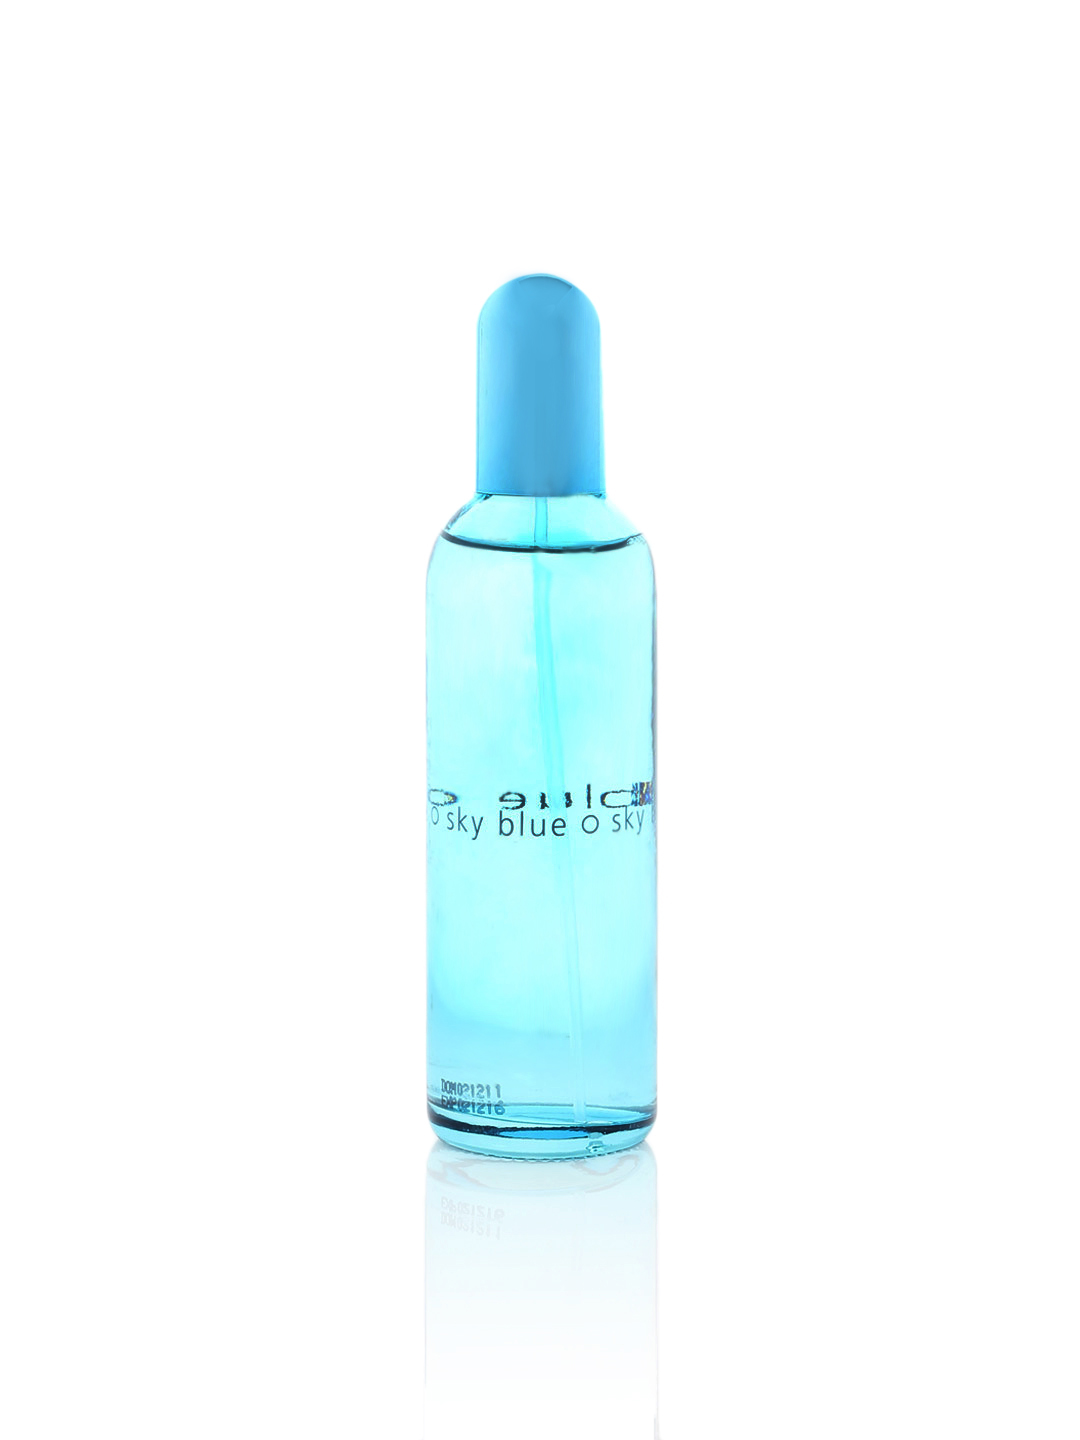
Colour Me Women Sky Blue Perfume
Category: Personal Care / Fragrance / Perfume and Body Mist
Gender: Women
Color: Blue
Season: Spring 2017
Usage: Casual